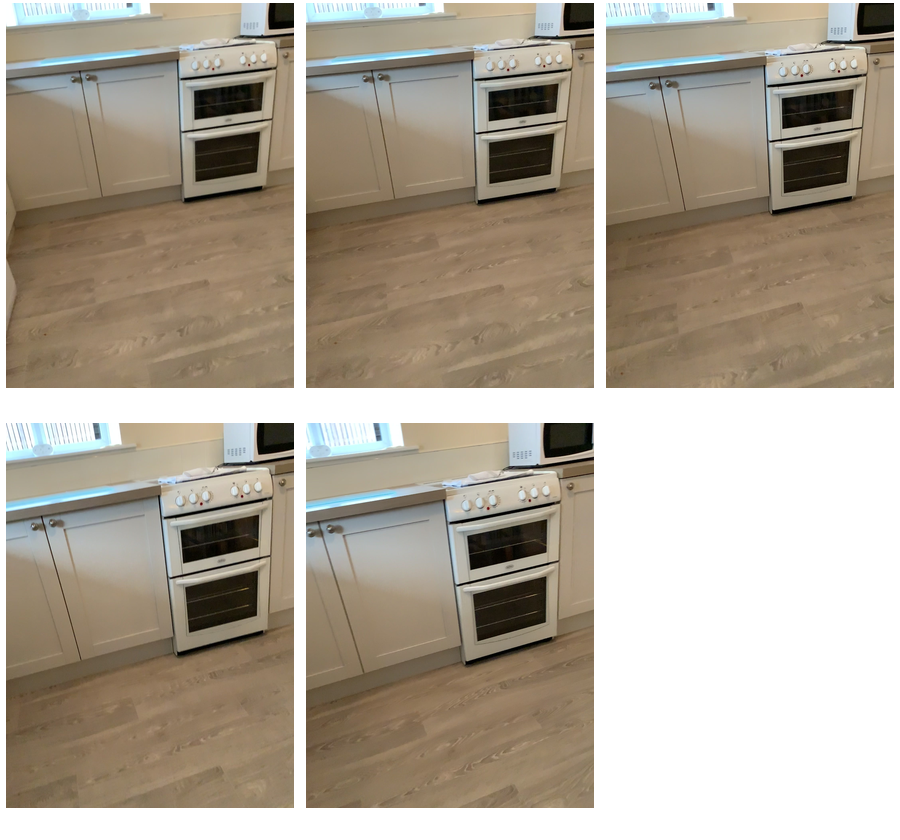Task instruction: Adjust the oven.
Answer: {"task_instruction": "Adjust the oven.", "nodes": ["knob1", "oven", "knob2", "knob3", "knob4", "knob5", "knob6"], "edges": [{"functional_relationship": "adjust", "object1": "knob1", "object2": "oven", "spatial_relations": ["higher_than", "in_front_of"], "is_touching": true}, {"functional_relationship": "adjust", "object1": "knob2", "object2": "oven", "spatial_relations": ["higher_than", "in_front_of"], "is_touching": true}, {"functional_relationship": "adjust", "object1": "knob3", "object2": "oven", "spatial_relations": ["higher_than", "in_front_of"], "is_touching": true}, {"functional_relationship": "adjust", "object1": "knob4", "object2": "oven", "spatial_relations": ["higher_than", "in_front_of"], "is_touching": true}, {"functional_relationship": "adjust", "object1": "knob5", "object2": "oven", "spatial_relations": ["higher_than", "in_front_of"], "is_touching": true}, {"functional_relationship": "adjust", "object1": "knob6", "object2": "oven", "spatial_relations": ["higher_than", "in_front_of"], "is_touching": true}], "action_type": "rotate", "function_type": "parameter_adjustment"}